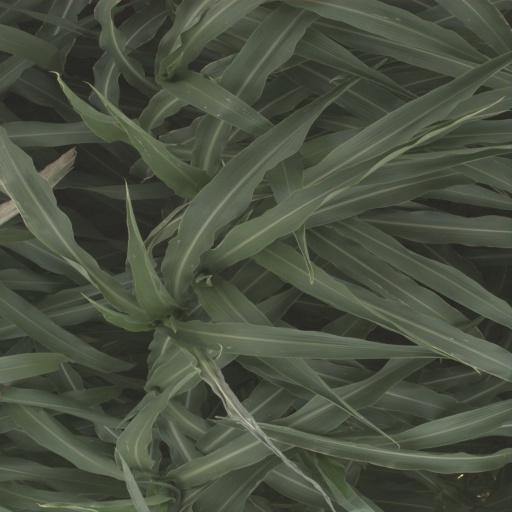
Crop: sorghum